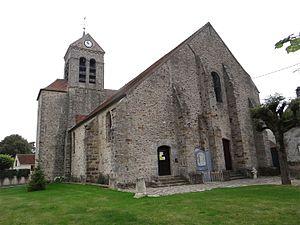
L'église Saint-Martin à Yèbles, Seine-et-Marne, France
L’église Saint-Martin est située à Yèbles dans le département français de Seine-et-Marne, en région Île-de-France.
Yèbles est une commune française située dans le département de Seine-et-Marne en région Île-de-France.